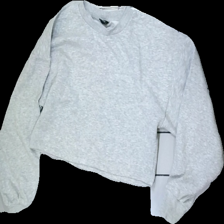
View: front
Type: Sweater
Category: Ladies
Brand: Gina Tricot
Colors: Grey
Material: 75% Cotton 20% Polyester 5% Viscose
Cut: Regular
Size: XS
Season: All
Stains: Minor
Damage: Several minor stains
Price range: <50
Recommended usage: Export